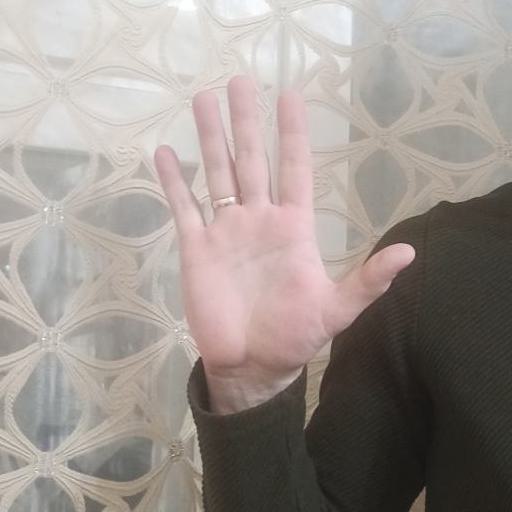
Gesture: palm